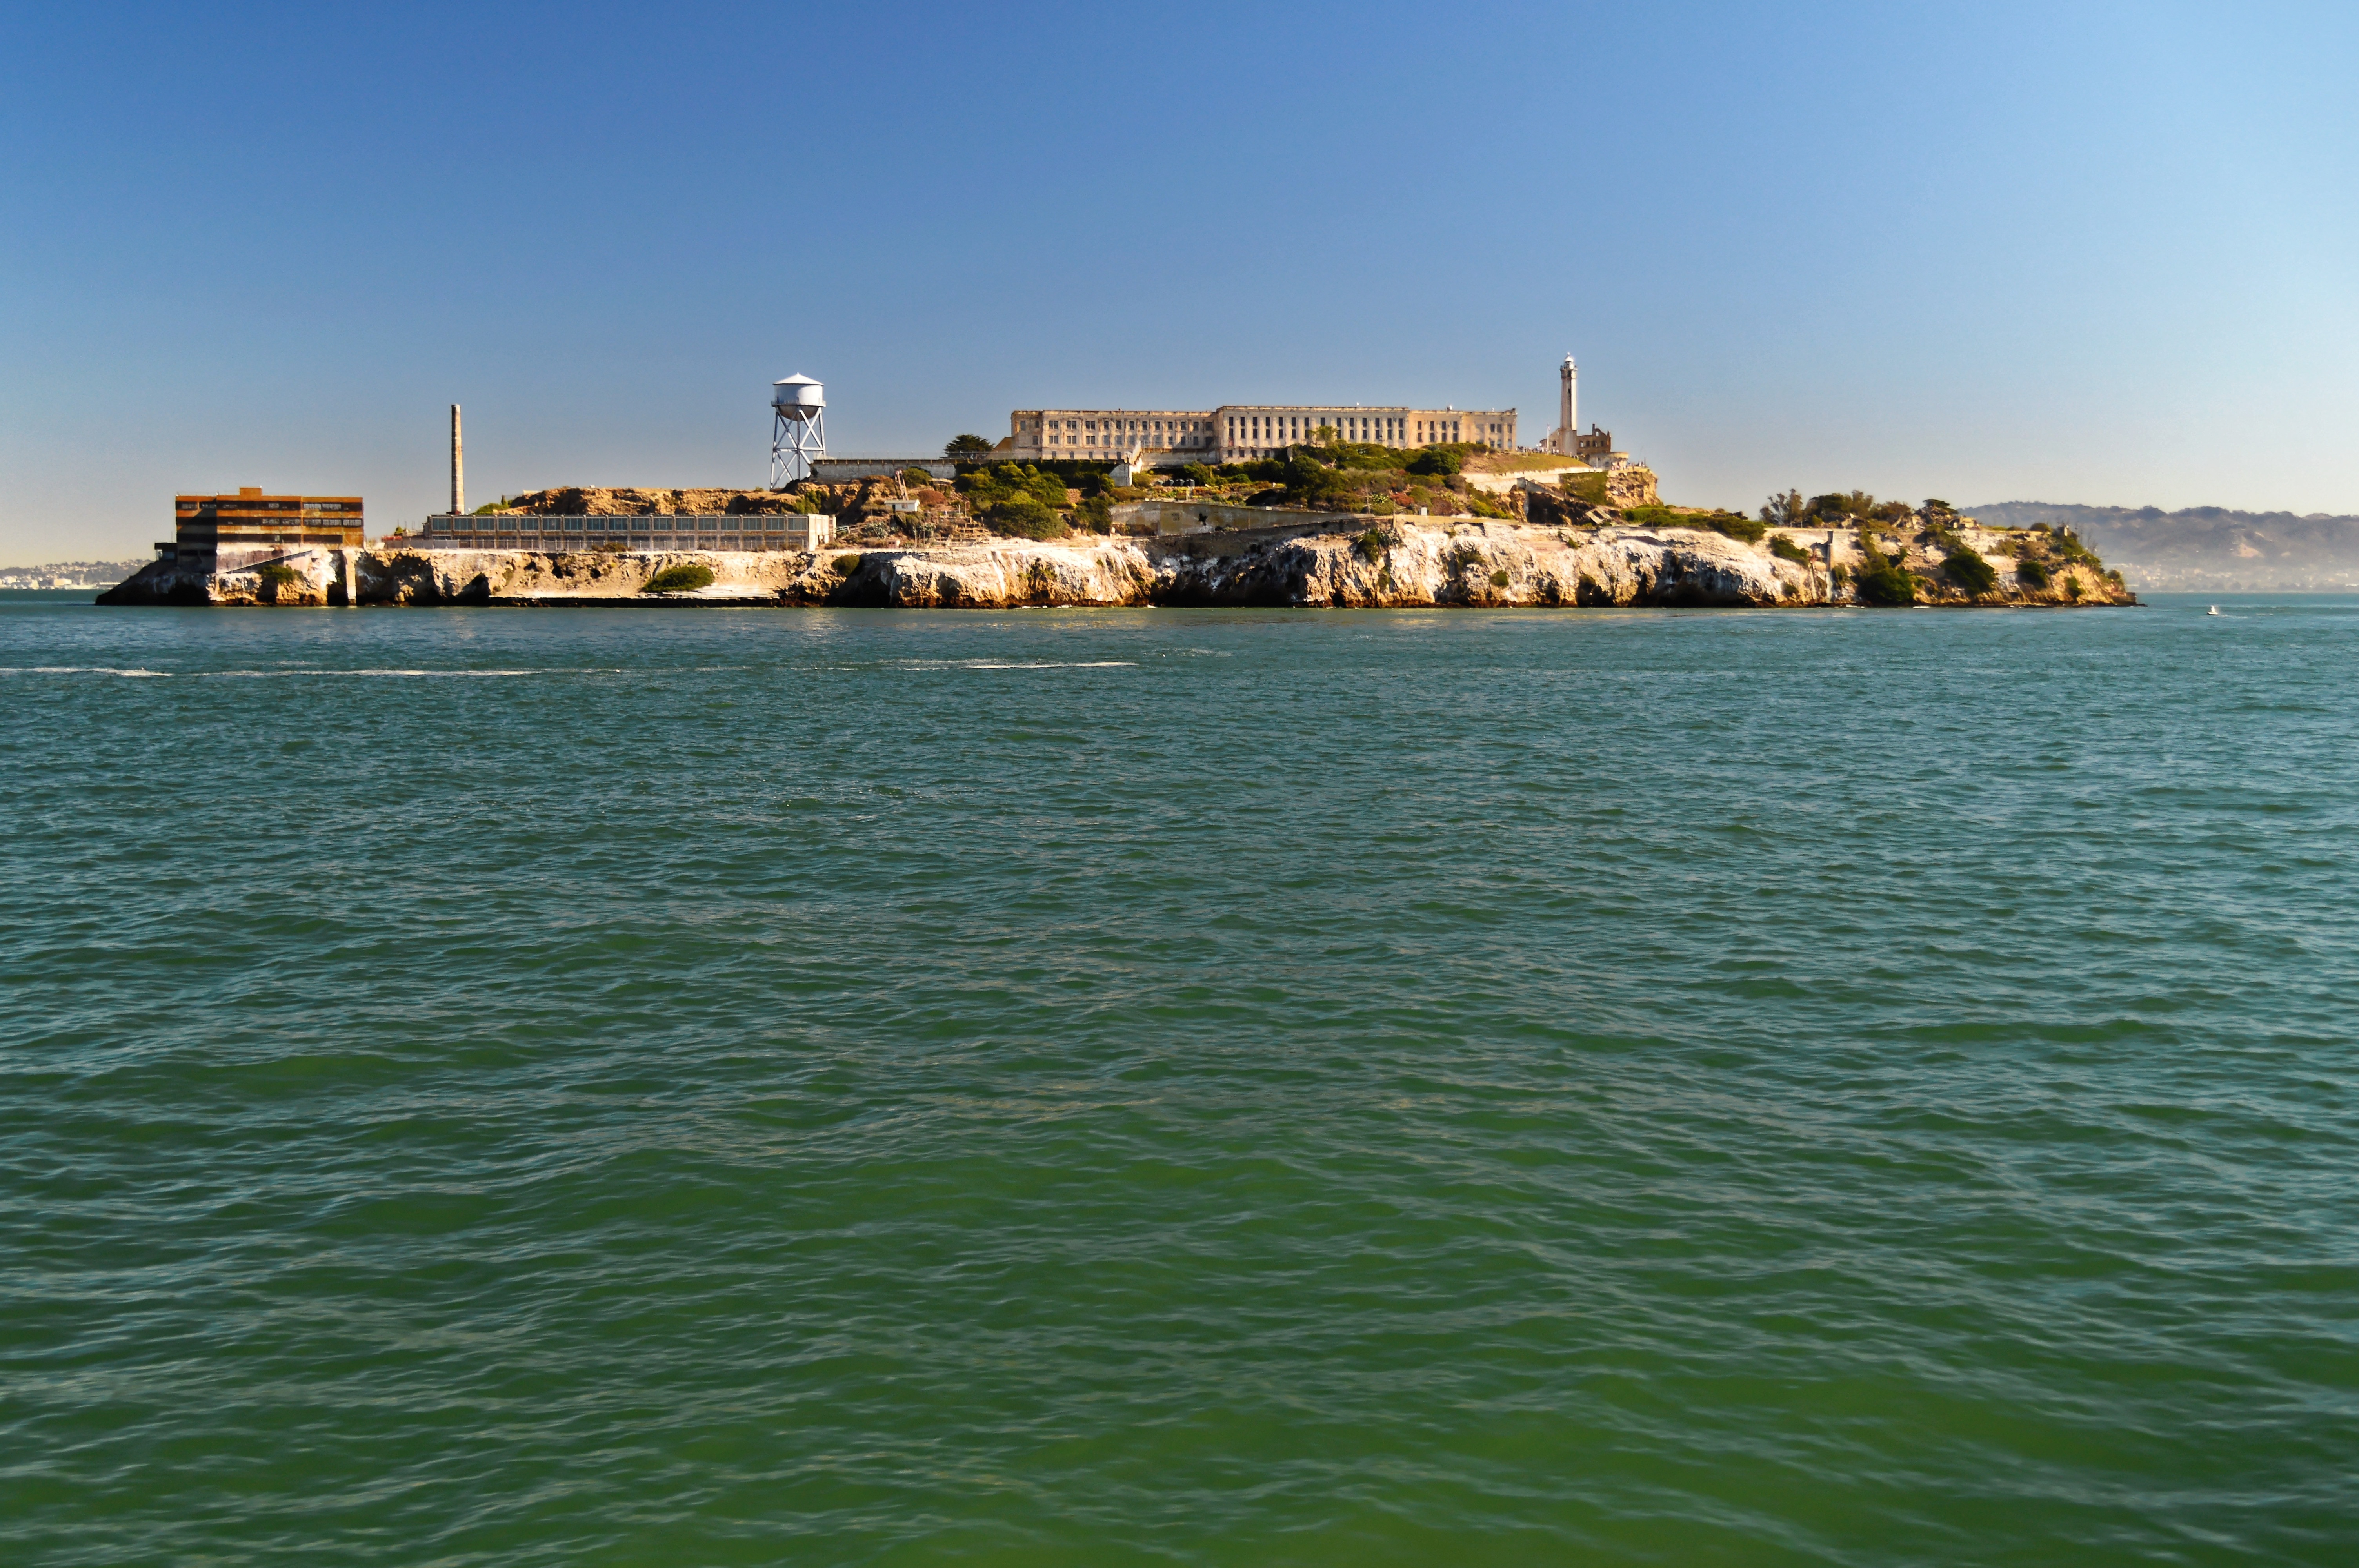
beach, sea, coast, water, ocean, horizon, shore, building, vacation, cove, vehicle, bay, island, landmark, harbor, terrain, body of water, american, san, prison, francisco, alcatraz, cape, islet, penitentiary, alcatraz island